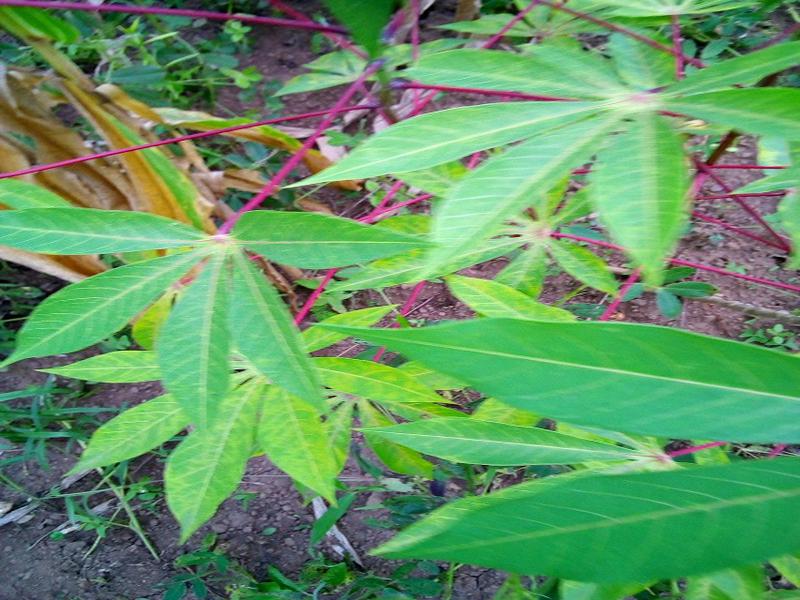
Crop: cassava
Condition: healthy